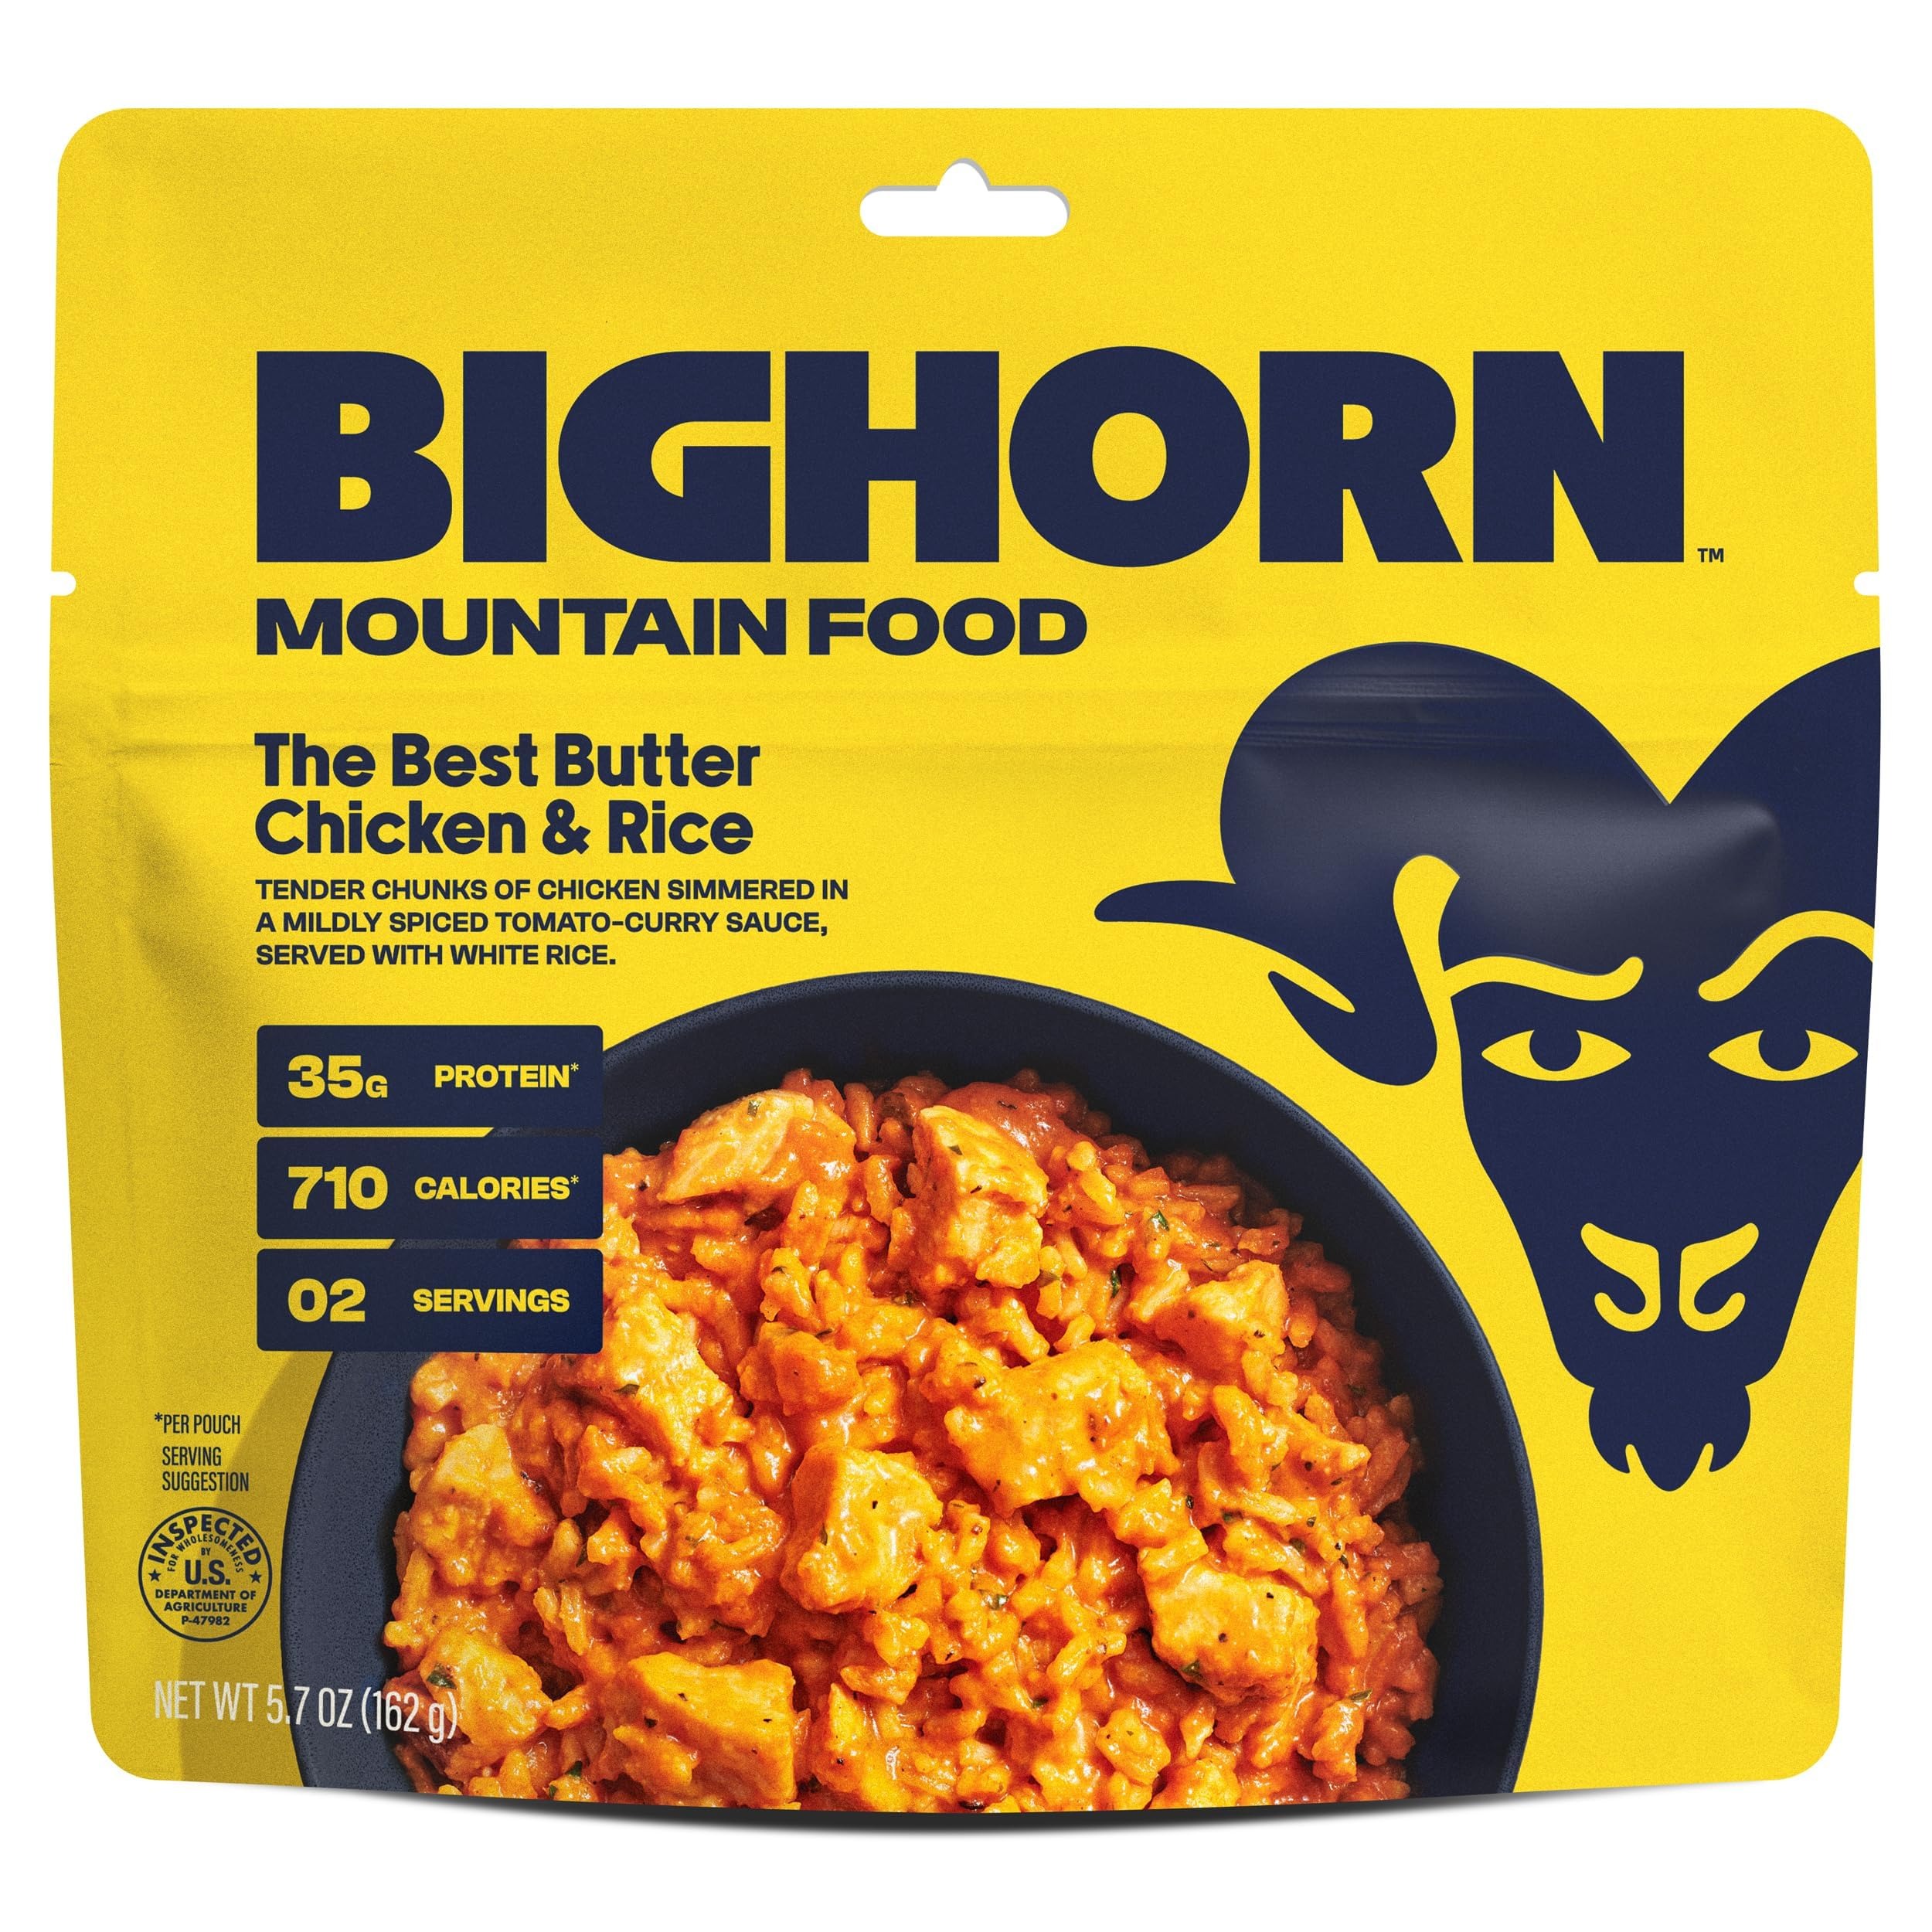
Item Name: BIGHORN Mountain Food The Best Butter Chicken and Rice - premium freeze dried meals for backpacking food - dehydrated camping food for backpacking meals - ideal camping meals just add water - great taste - 2 servings
Bullet Point 1: DELICIOUS AND SATISFYING with big, bold flavors and generous mouthfuls of tender meat and chunky veg, our dehydrated meals are setting a higher standard for a backcountry meal. It's delicious camping freeze-dried food.
Bullet Point 2: PACKED WITH PROTEIN AND ENERGY our dehydrated meals for backpacking are packed with protein and calories. A long shelf life means our products also make great emergency food.
Bullet Point 3: BUILT FOR OUTDOOR ADVENTURE our freeze dried camping meals are easy to eat from the pouch. Our dehydrated camp food meals are lightweight so you can refuel without extra weight. With our camping meals just add water for a delicious and satisfying meal. Our adventure meals are perfect for camping, backpacking, fishing, hunting or any wilderness adventure.
Bullet Point 4: PROUDLY MADE IN THE USA Bighorn meals are made in the USA. Our freeze dried food camping meals are 100% made in the USA so you can enjoy a patriotic backpacking meal.
Bullet Point 5: RECYCLABLE PACKAGING packaging for our freeze dried backpacking meals is fully recyclable through our partnership with TerraCycle. Reduce waste with our hiking meals when you use our recycling program.
Product Description: BIGHORN Mountain Food The Best Butter Chicken and Rice - Tender chunks of chicken simmered in a mildly spiced tomato-curry sauce, served with white rice.. Our dehydrated food for backpacking is a delicious reward at the end of a long day on the trail. Our high calorie dehydrated meals are gourmet backpacking meals that deliver great taste and all the energy you need. BIGHORN backpacking food freeze dried is a freeze dried meal you can look forward to enjoying.
Value: 1.0
Unit: Count

Price: 17.95